Shrine of Our Lady of Bonaria

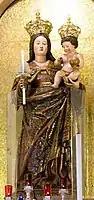
Our Lady of Bonaria statue

The devotion to Our Lady of Bonaria spread quickly over the island, and the Blessed Virgin Mary, under this title, has been named the patroness of Sardinia, then later became a patroness for Buenos Aires, Argentina along with the Holy Trinity.